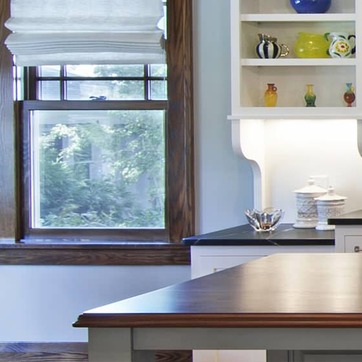
Material: wood